Organ landscape of East Frisia

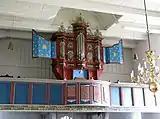

In the 16th and 17th centuries, East Frisia was influenced by Dutch and Hamburg organ culture. Emden was the center of East Frisian organ building in the 16th century. Petrus von Emden built an organ for Groothusen in 1520. Johannes Emedensis ("von Emden") is known to have built an organ for Uphusen in 1531, of which the later double doors (1571) and case fillings are still preserved. The ornate façade of his organ (1526) in Scheemda in the Netherlands with its chiseling pipes is now in the Rijksmuseum Amsterdam. Religious refugees of the Reformed faith, who fled from the Netherlands during the Eighty Years' War and found refuge in Emden, also shaped organ building in East Frisia in the late 16th and early 17th centuries. The external structure is characterized by the central polygonal bass tower and two lateral pointed towers for the tenor pipes. The high (and correspondingly short) pipes in the treble are arranged between them in two flat fields, which are often two-storied. The Hamburg facade owes much to this Dutch influence. The original range of the keyboards on Renaissance instruments of FGA-ga was extended over the centuries to the modern range from C upwards. The Renaissance style is also characterized by the type of veiling above the façade pipes, the crowning on the pipe towers and the continuous banners. It should be emphasized that in many East Frisian organs of the 17th century, pipe material from the previous instruments of the 16th century was reused. With the advent of the Baroque era, the double doors gave way to side ears made of veilwork.